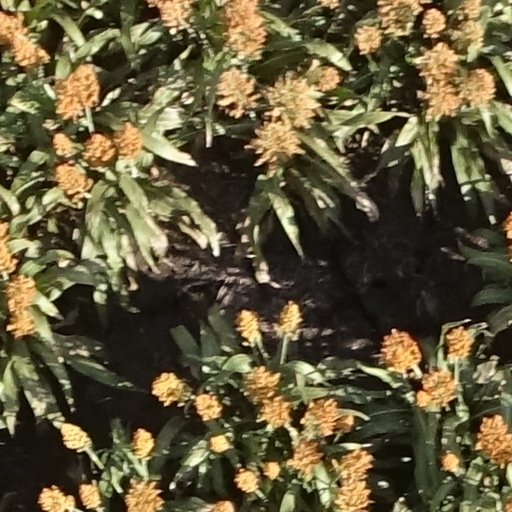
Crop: sorghum